Dolforwyn Castle

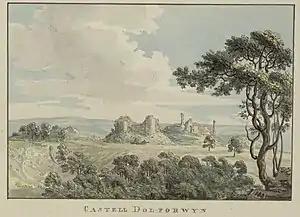
Dolforwyn c.1781

Dolforwyn Castle is a Welsh medieval castle above the village of Abermule, Powys. The fortification was established by Llywelyn ap Gruffudd, Prince of Gwynedd in the late 13th century. It is sited on a wooded ridge commanding excellent views of the upper Severn Valley.